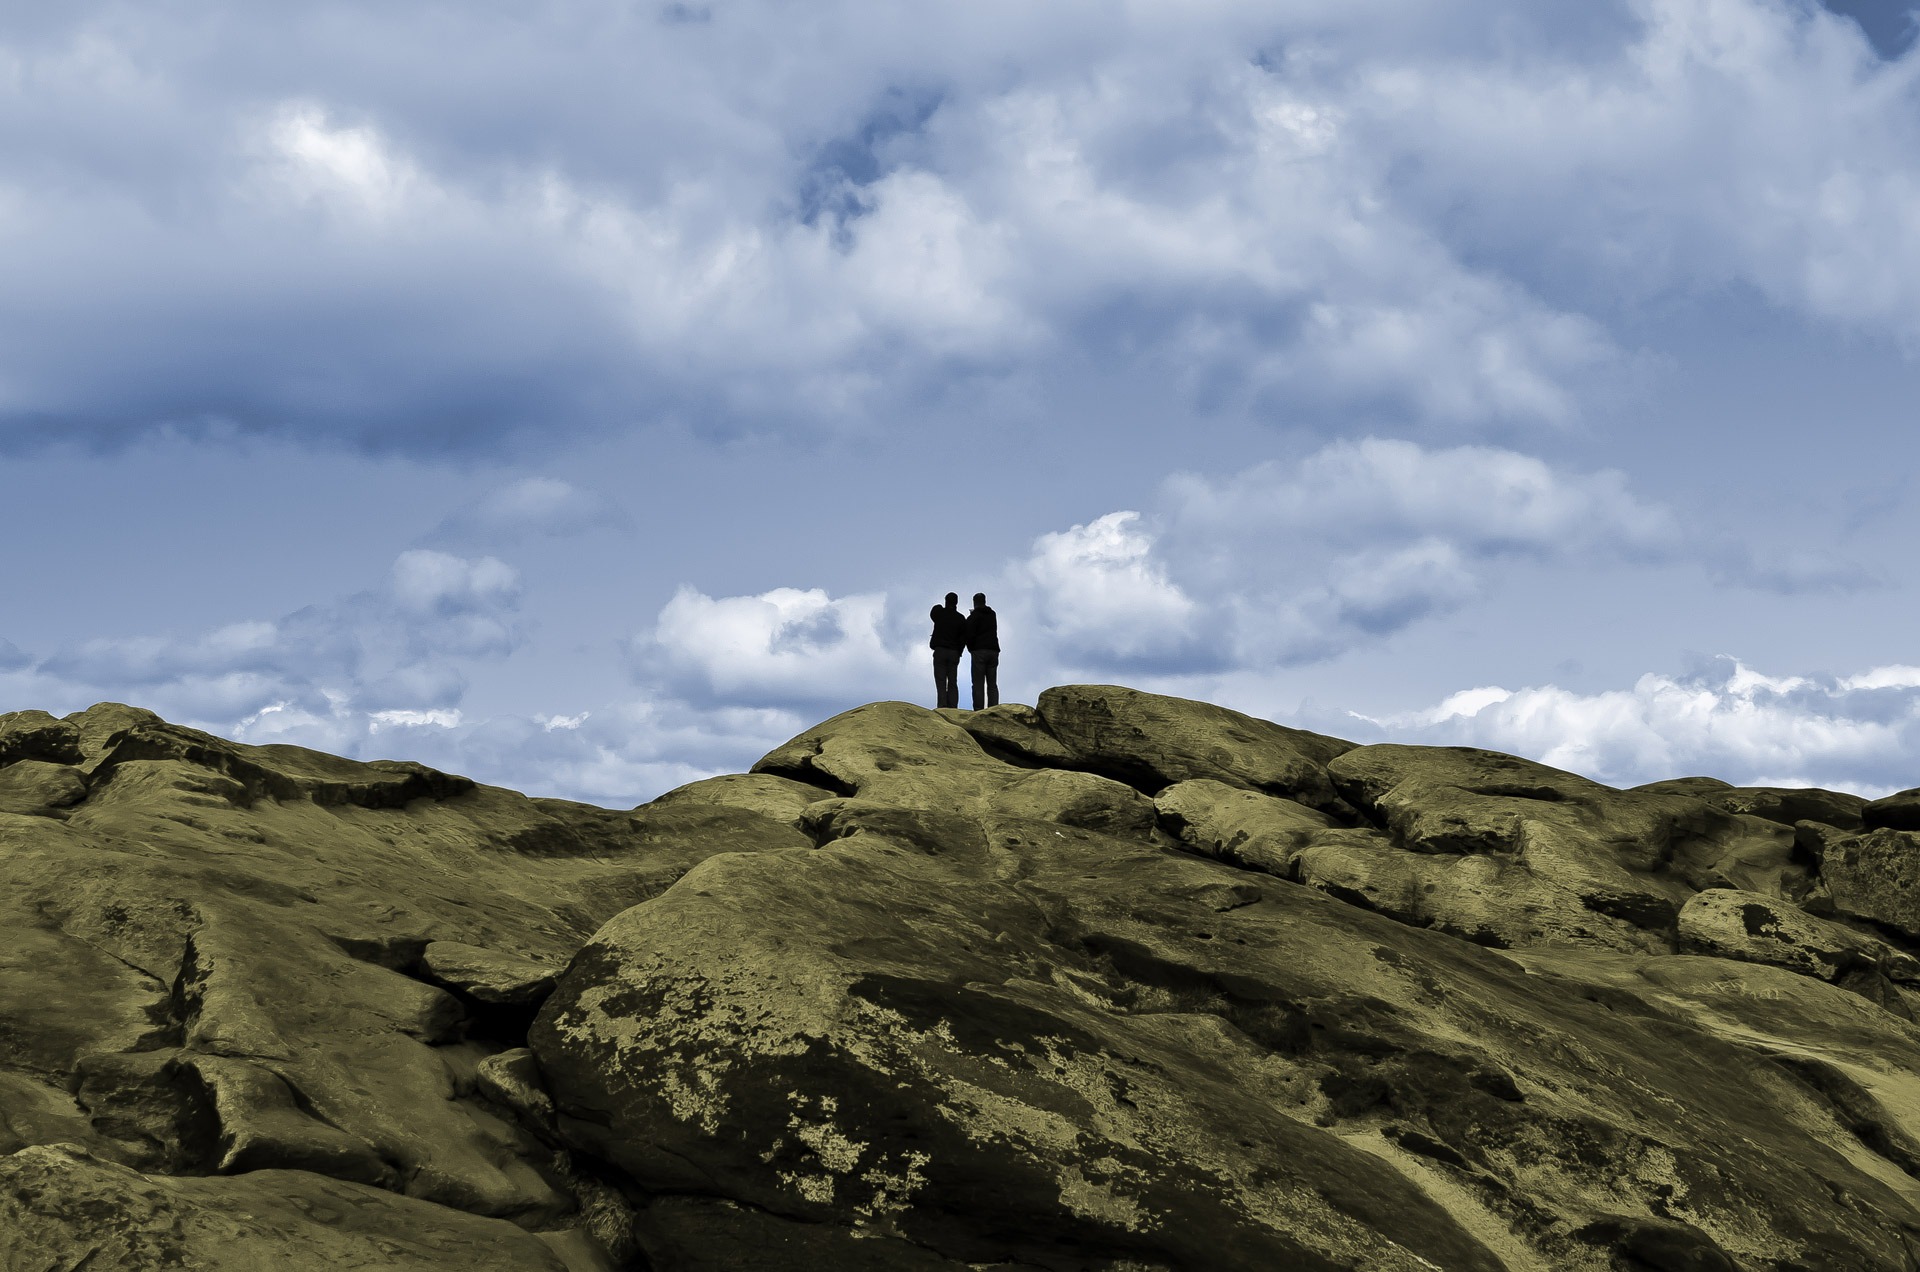
landscape, sea, coast, rock, wilderness, walking, mountain, cloud, people, sky, hill, lake, adventure, mountain range, stone, cliff, extreme sport, tourism, trip, terrain, ridge, summit, mountaineering, clouds, alps, fell, hobby, adrenaline, landform, mountainous landforms